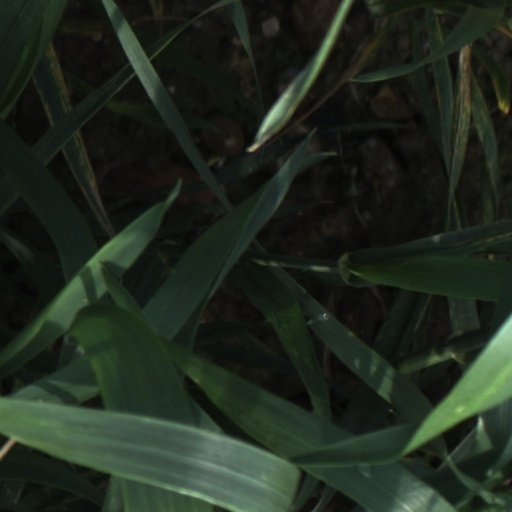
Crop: wheat